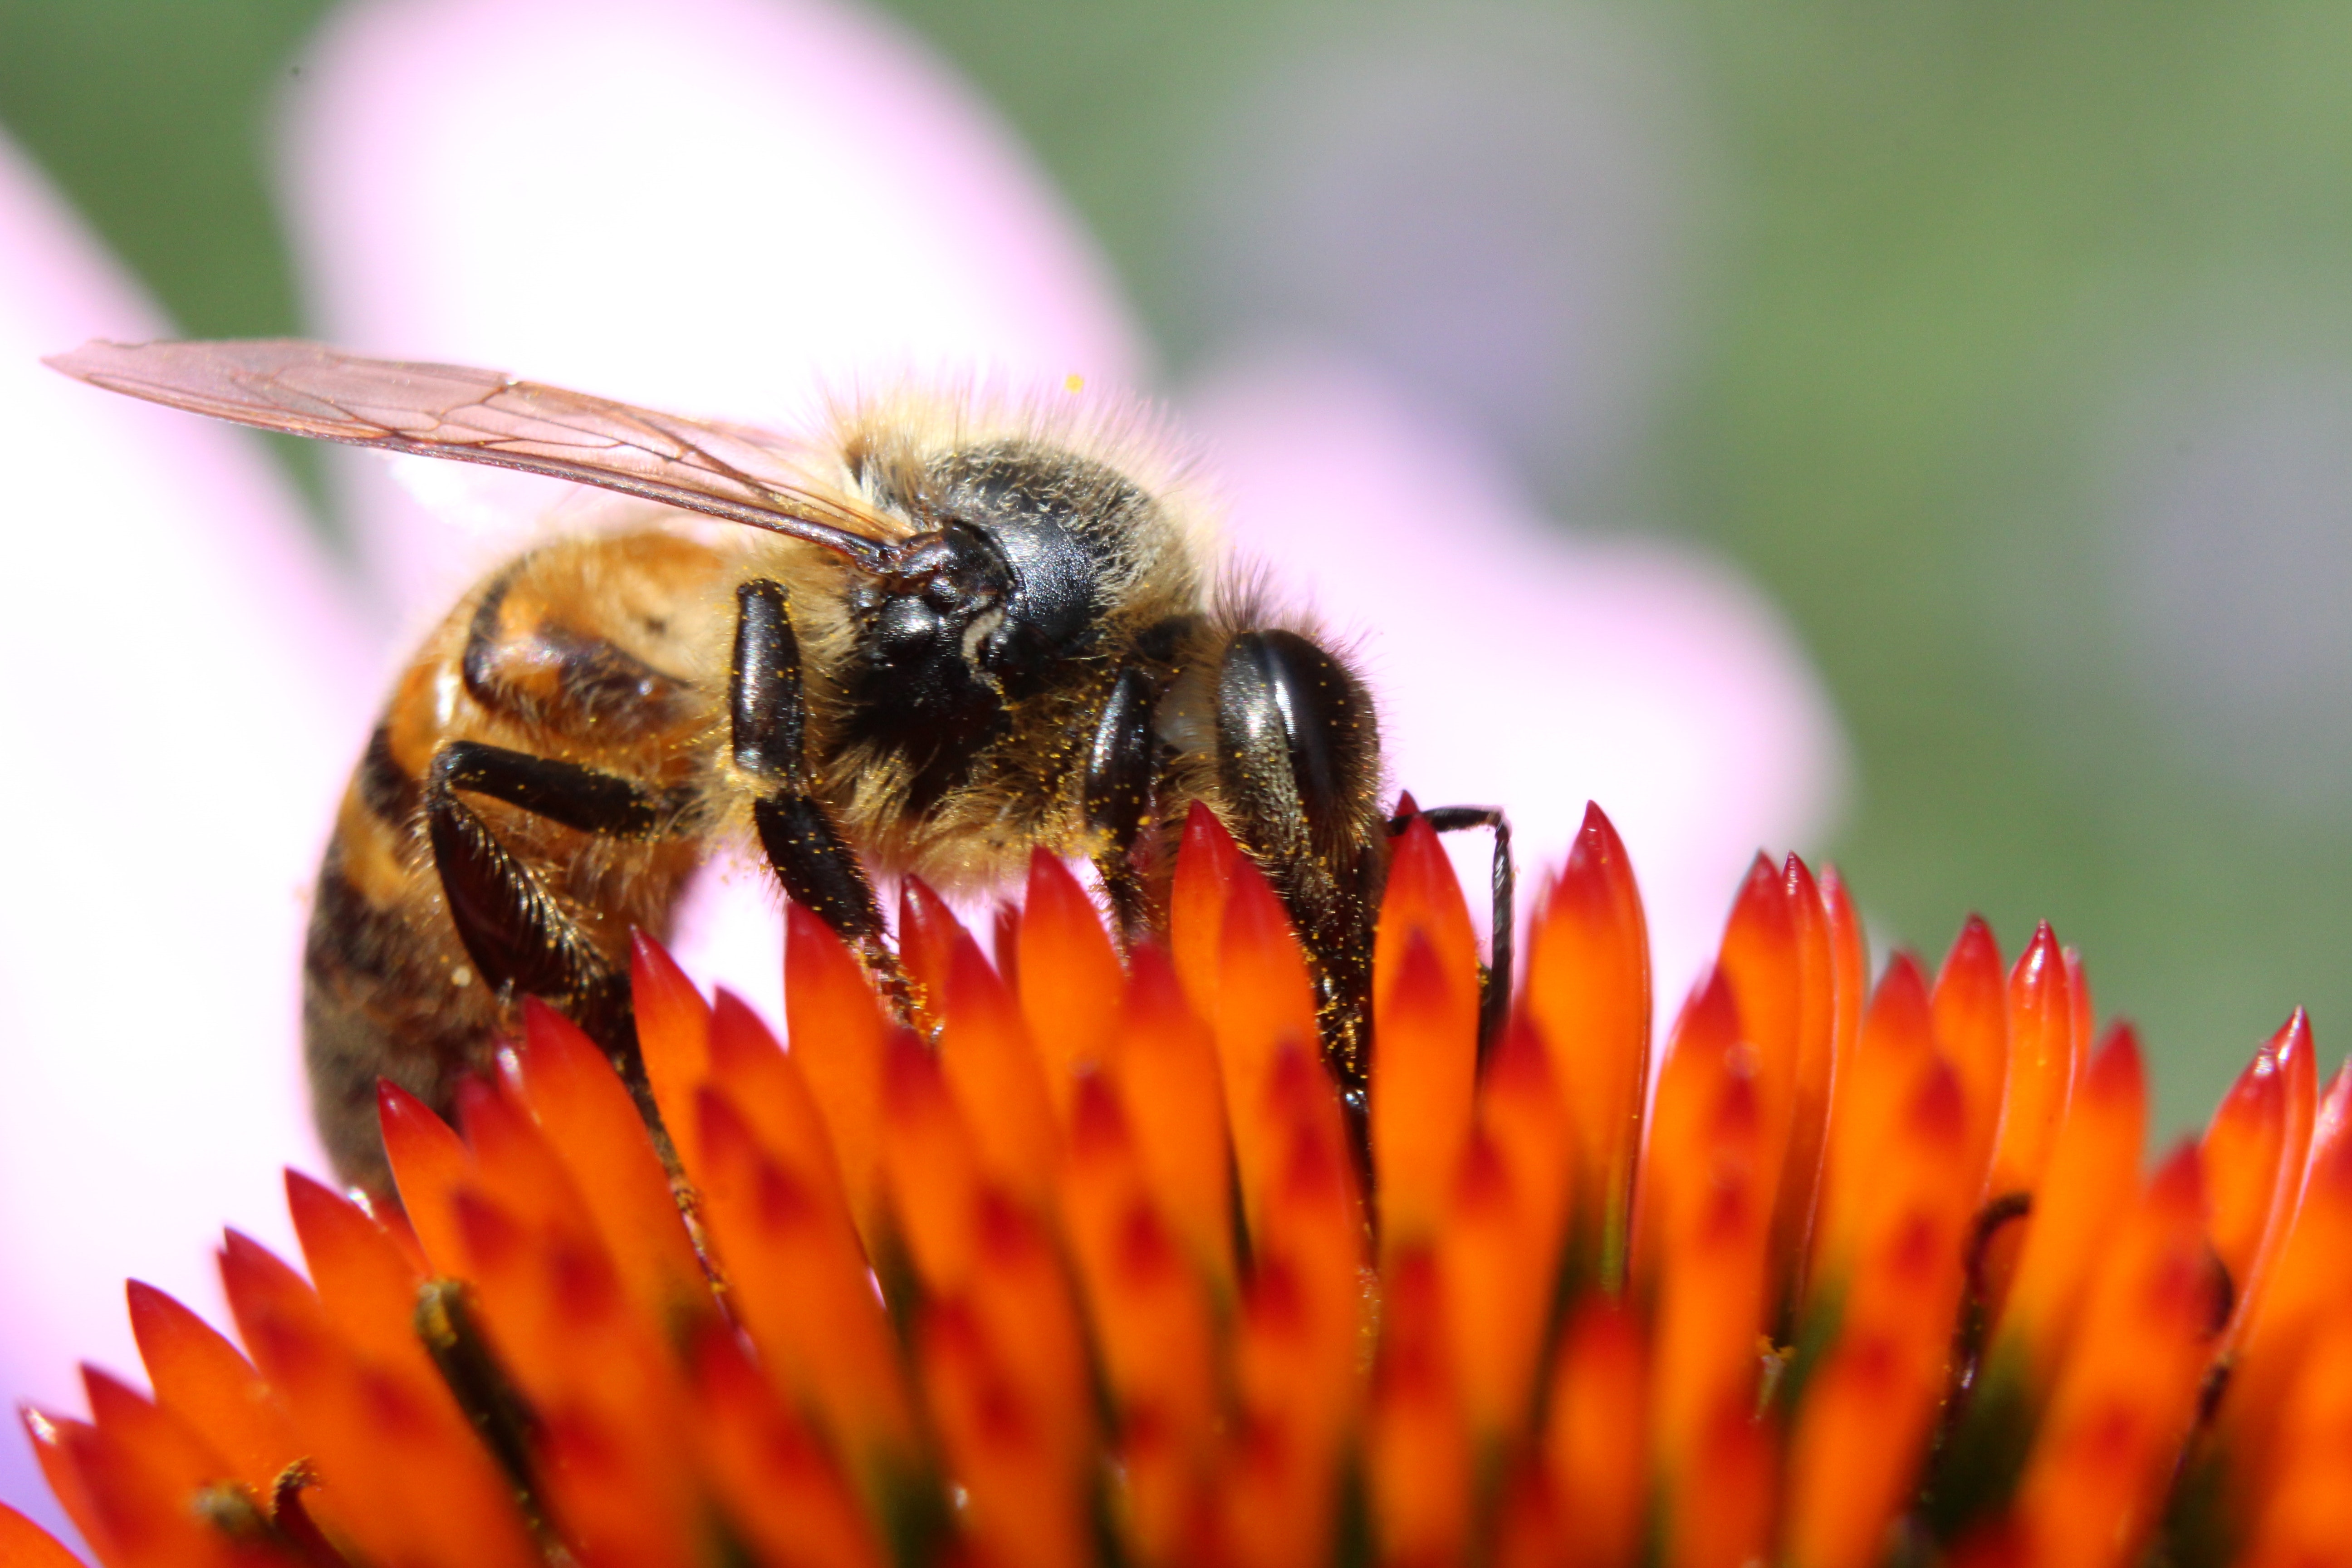
bee, honeybee, insect, invertebrate, pollinator, Megachilidae, membrane winged insect, macro photography, bumblebee, nectar, flower, plant, pollen, close up, arthropod, hornet, pest, hummel, carpenter bee, photography, flowering plant, petal, tachinidae, wasp, wildlife, wildflower, bee pollen